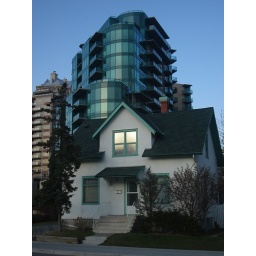
Religion Saves! a heritage home against stacked green glass boxes